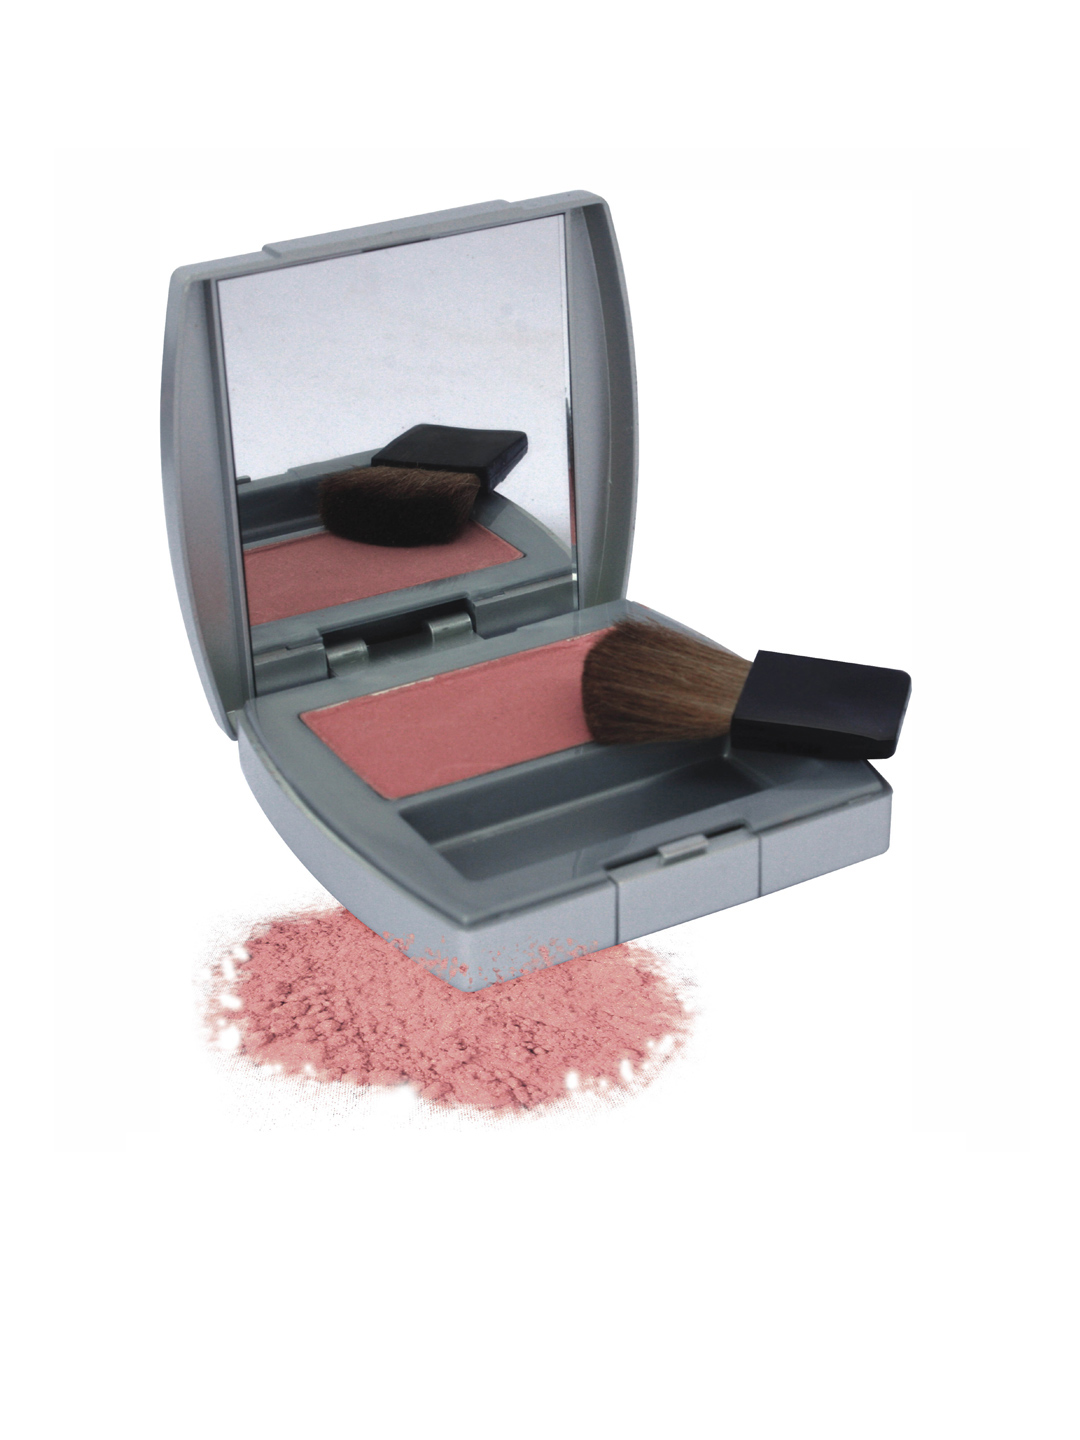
Streetwear Stay On Blush Blusher
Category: Personal Care / Makeup / Highlighter and Blush
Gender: Women
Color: Pink
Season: Spring 2017
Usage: Casual